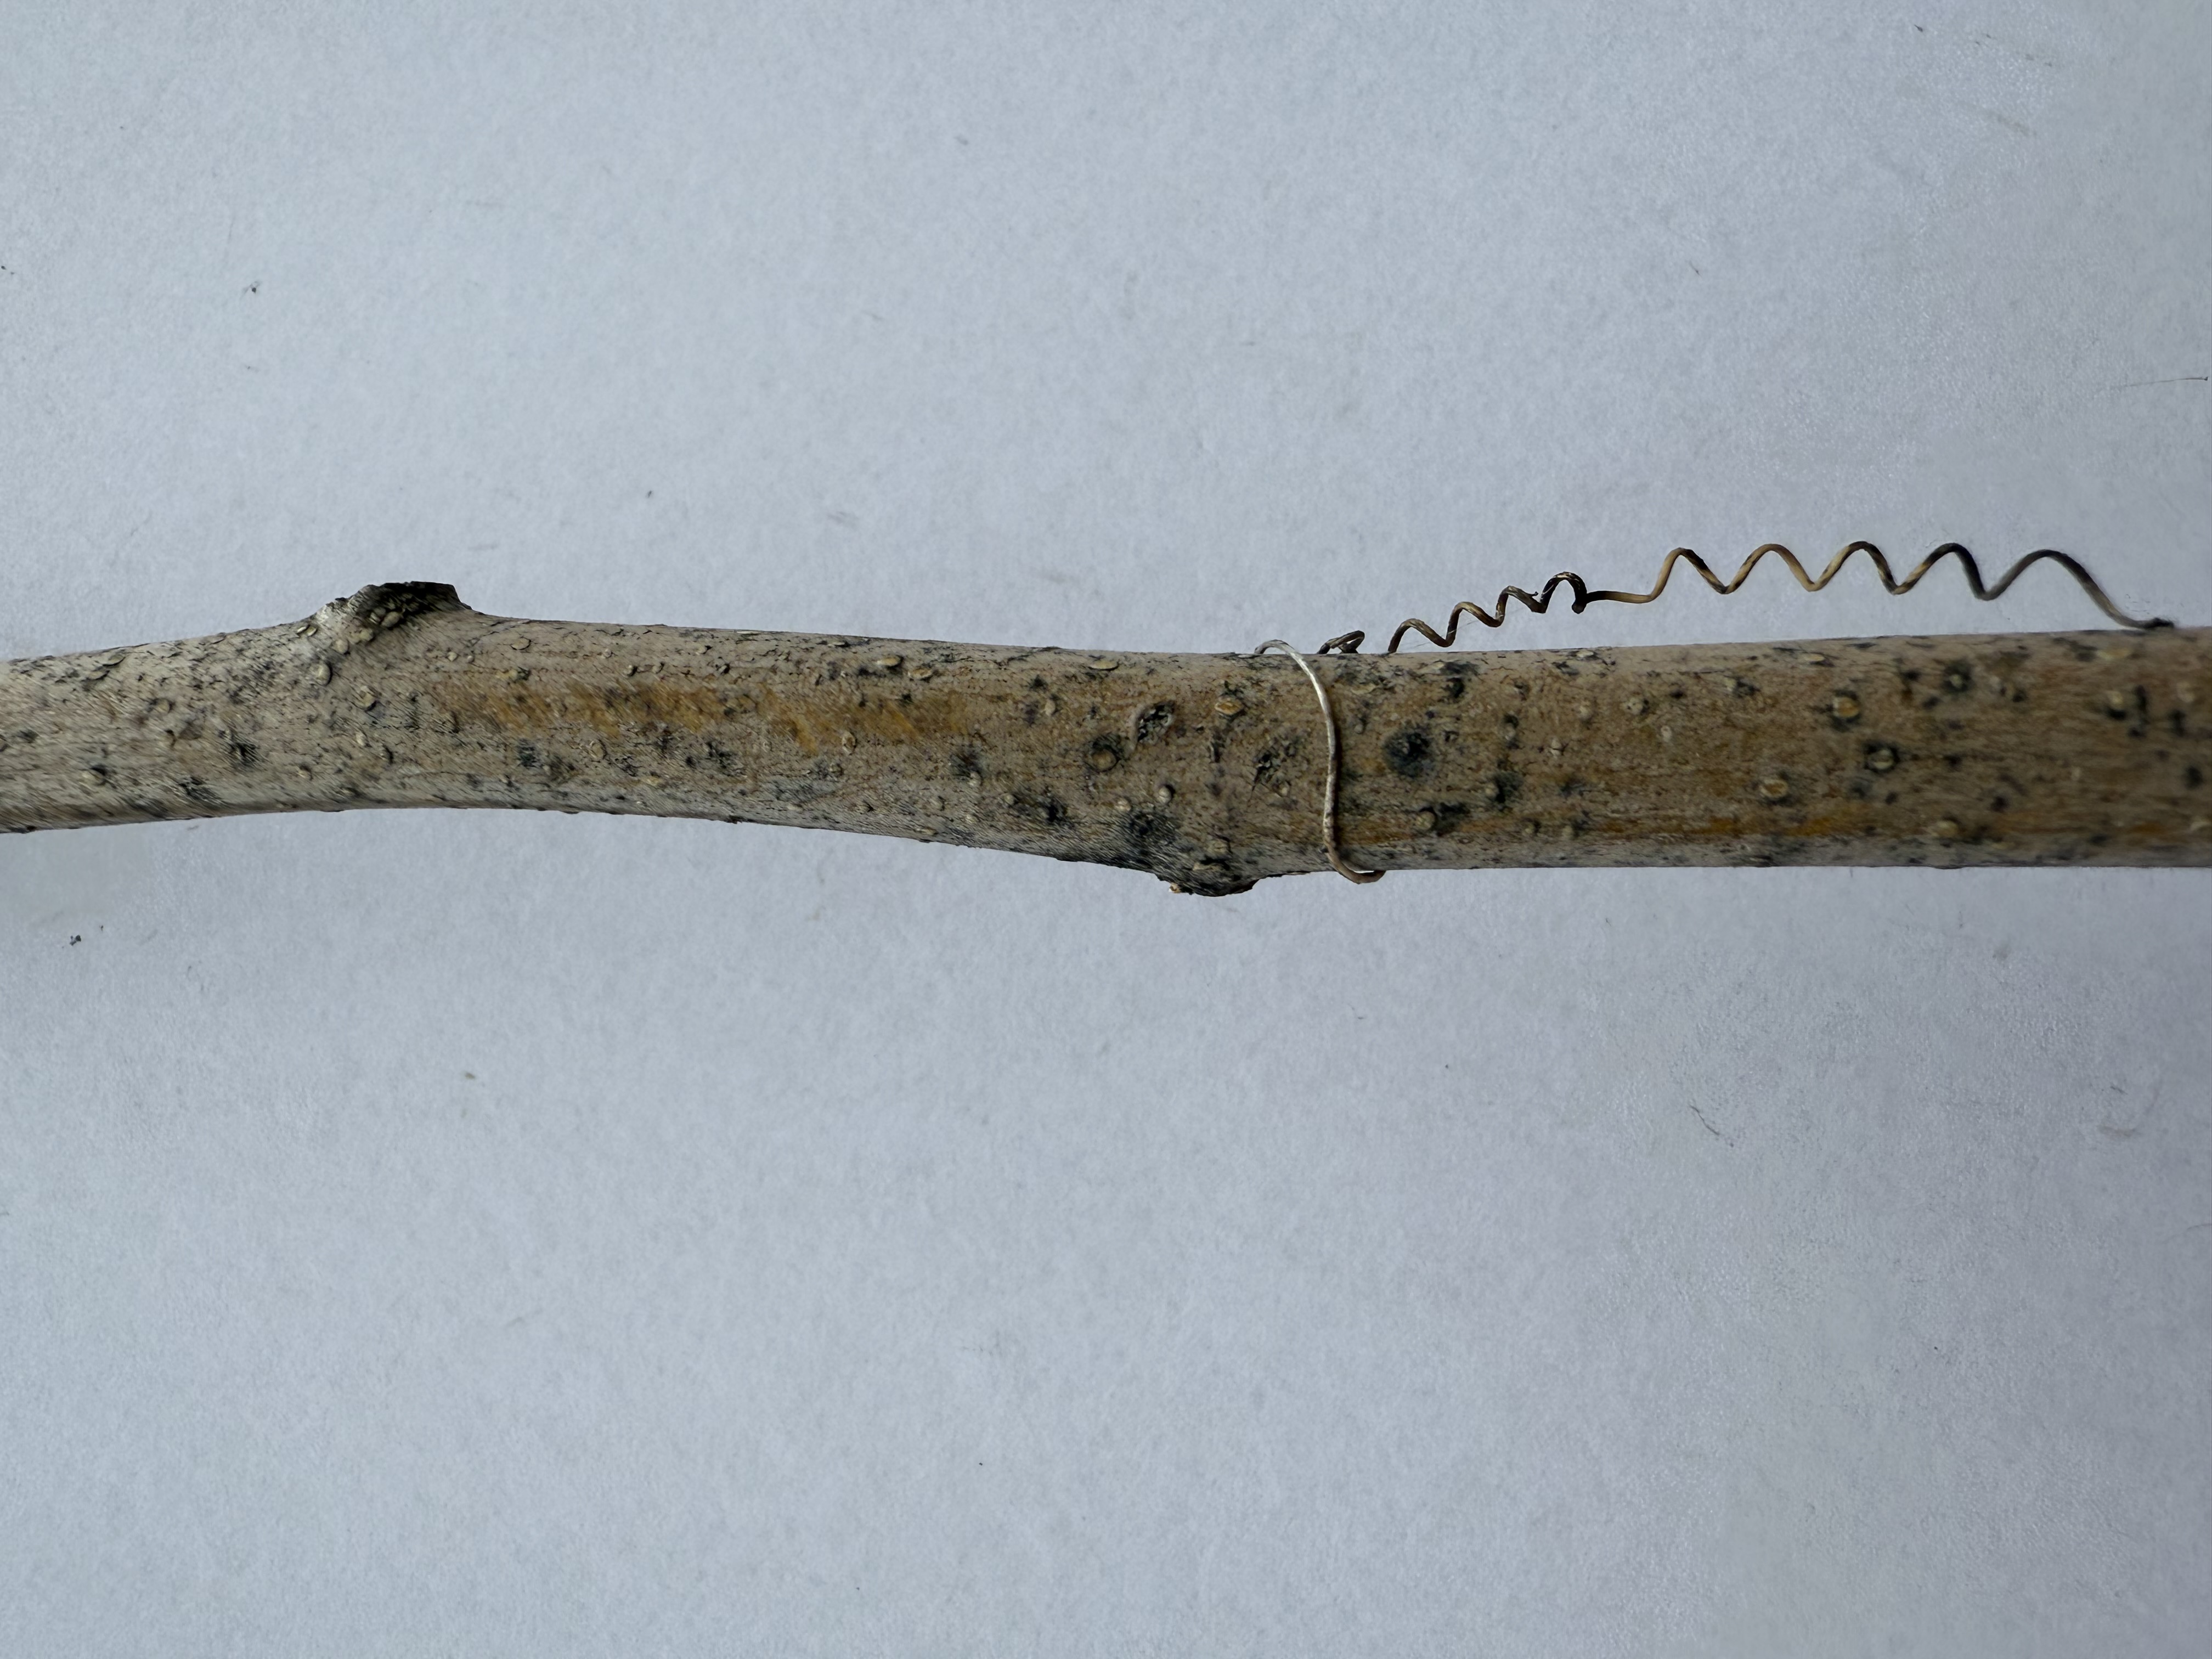
Variety: Austria Everbearing Mulberry